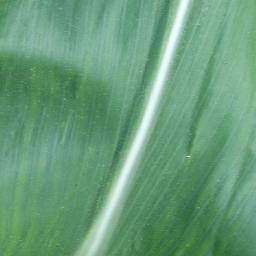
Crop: corn
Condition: (maize)_healthy